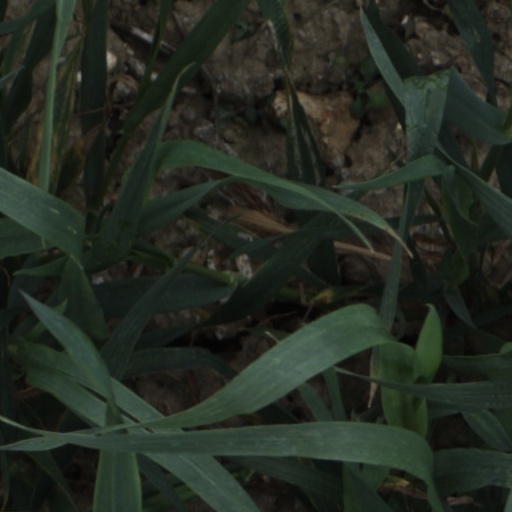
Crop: wheat